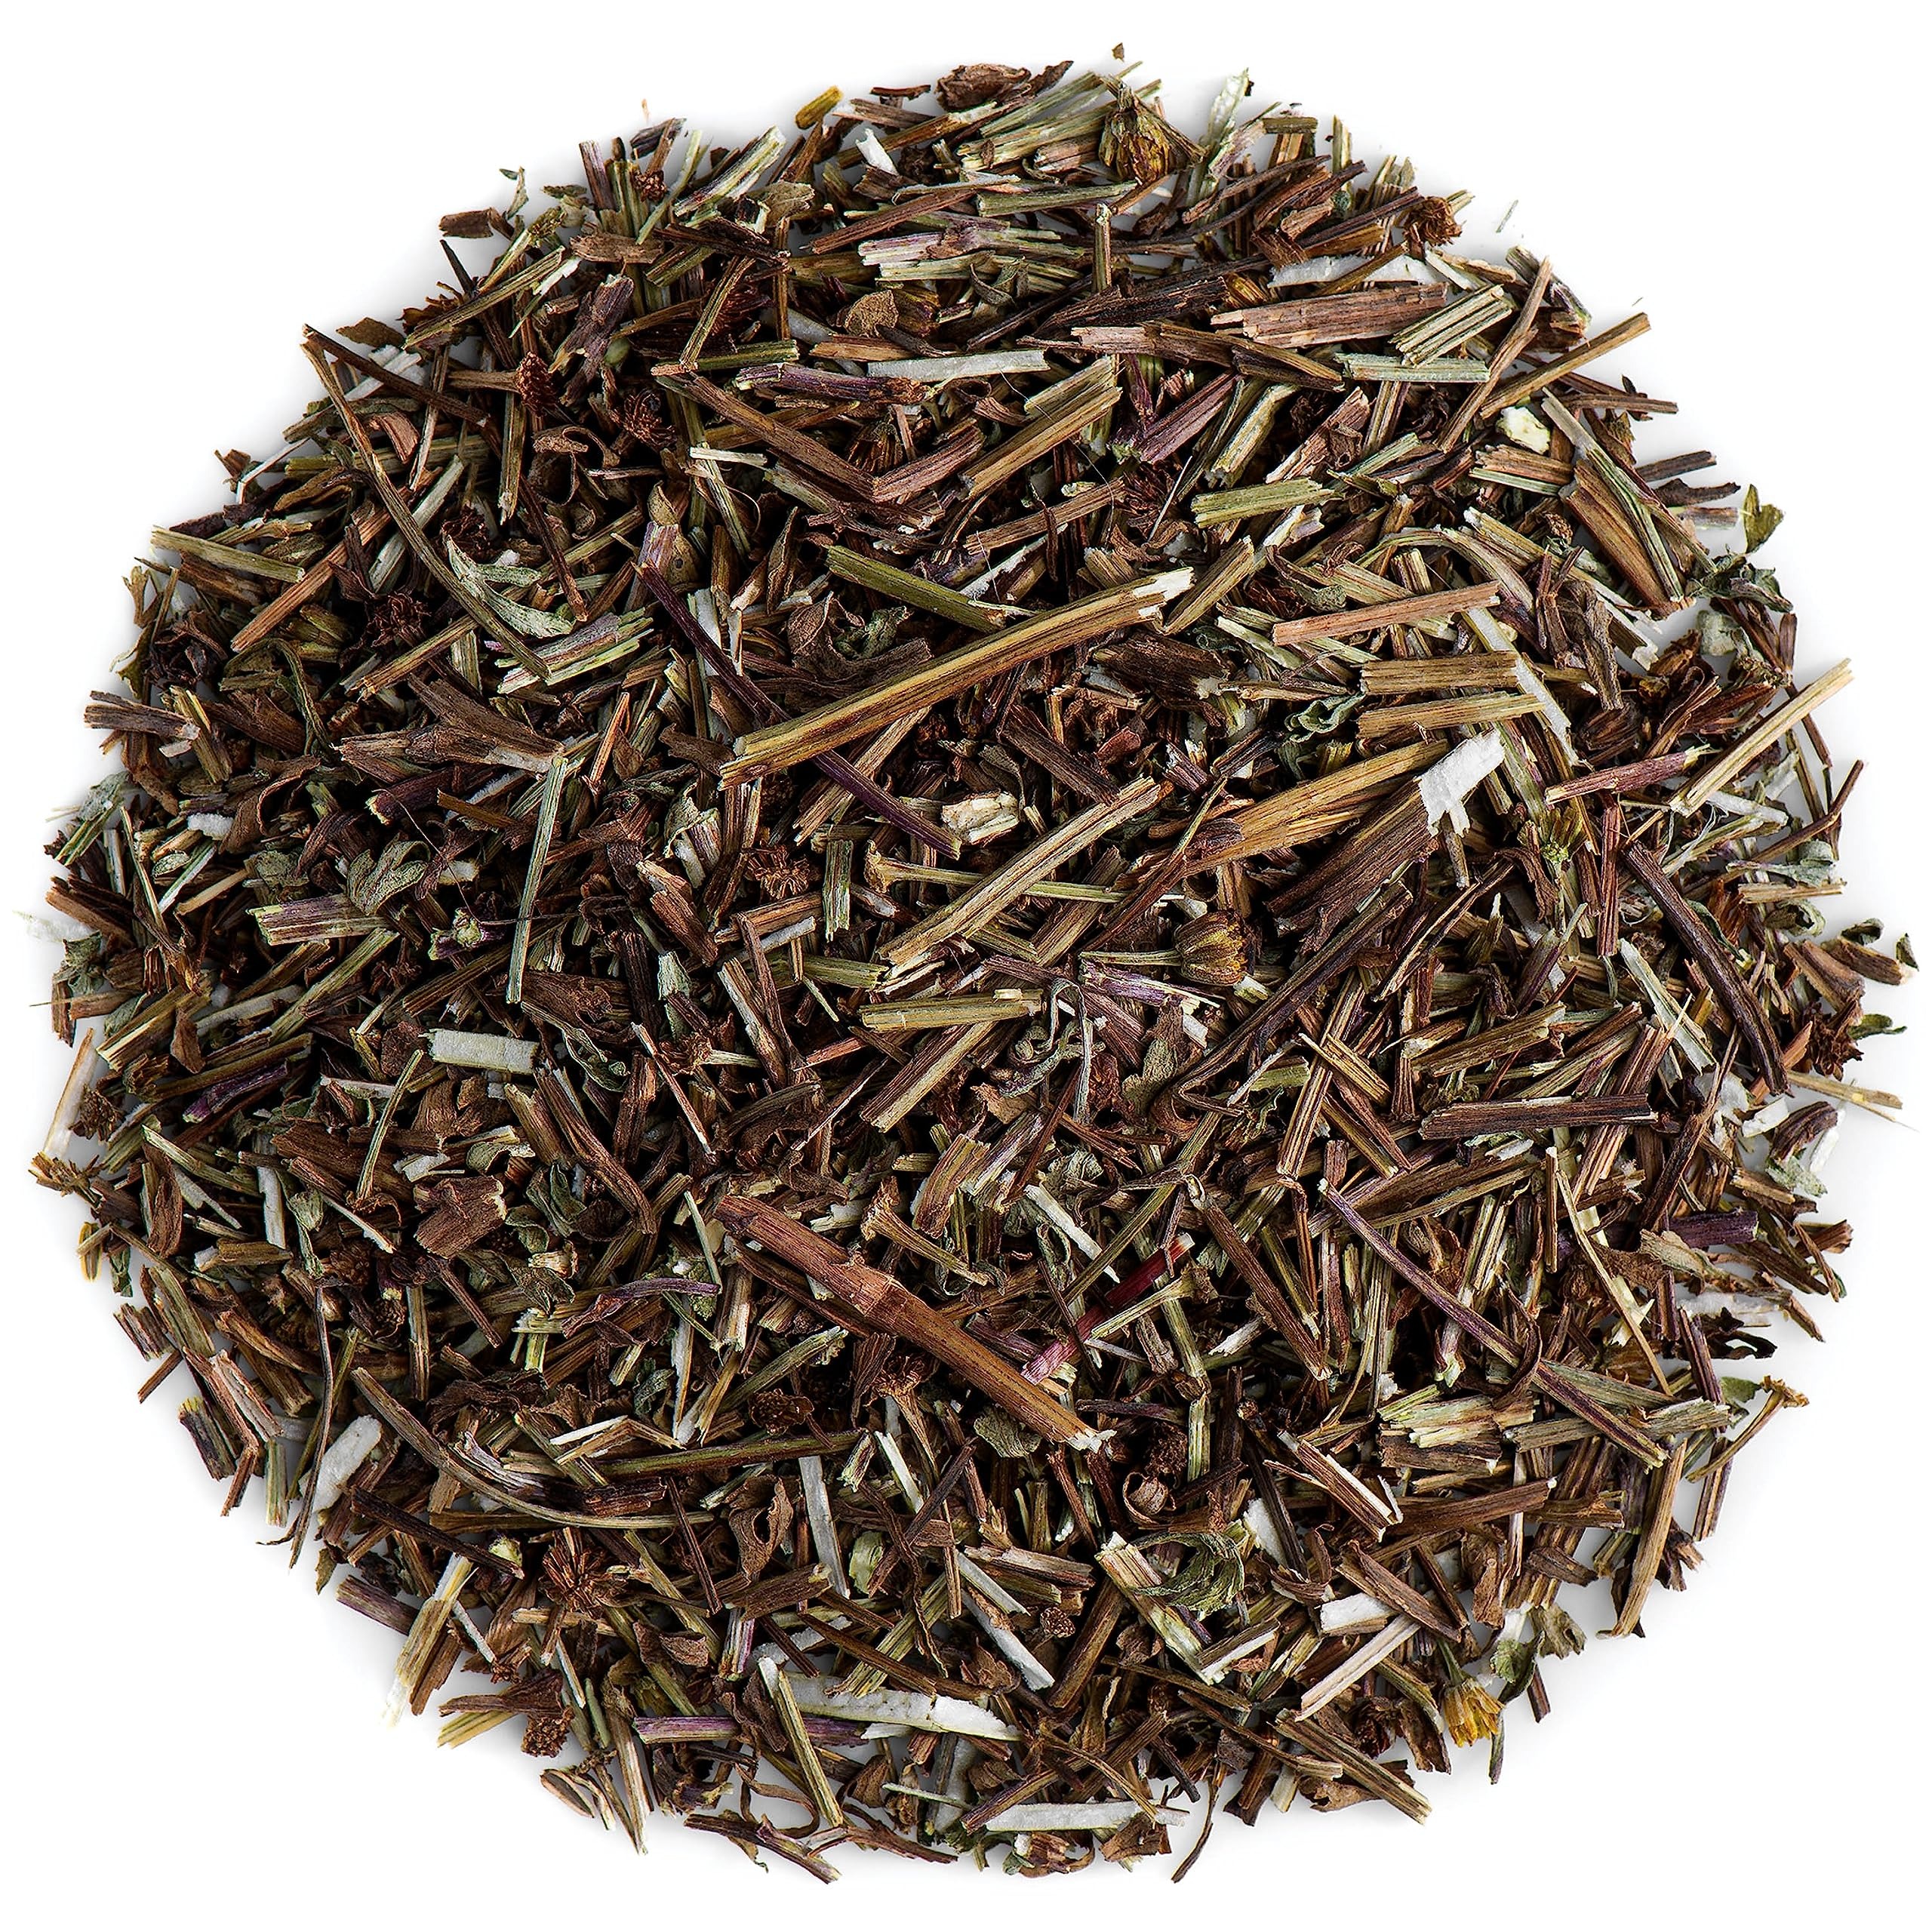
Item Name: Chrysantellum Tea Quality - Dried Chrysantellum - Chinese Flower Tea - 100g
Bullet Point 1: Chrysantellum is a popular garden flower and the subject of many great works of art, but this plant is also a staple of traditional Chinese medicine due to its calming, relaxing scent and flavour.
Bullet Point 2: If you’re not familiar with how to brew Chrysantellum teas, we’ll be happy to pass on our advice!
Bullet Point 3: Just like with all of our products, we’ve sourced this from organic growers who respect the earth and their produce.
Bullet Point 4: 100% natural
Bullet Point 5: We strongly believe that the higher quality a product, the more benefits it brings - because it's loaded with the right substances. That's why we search around the world for the finest produce.
Product Description: Chrysantellum Tea Quality - Dried Chrysantellum - Chinese Flower Tea - 100g
Value: 3.5274
Unit: Ounce

Price: 14.96